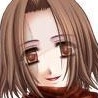
Portrait style: Anime Portrait